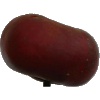
Label: Nectarine Flat 1